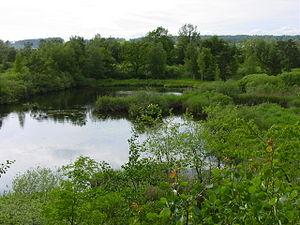
Guin est une localité et une commune suisse du canton de Fribourg, située dans le district de la Singine.